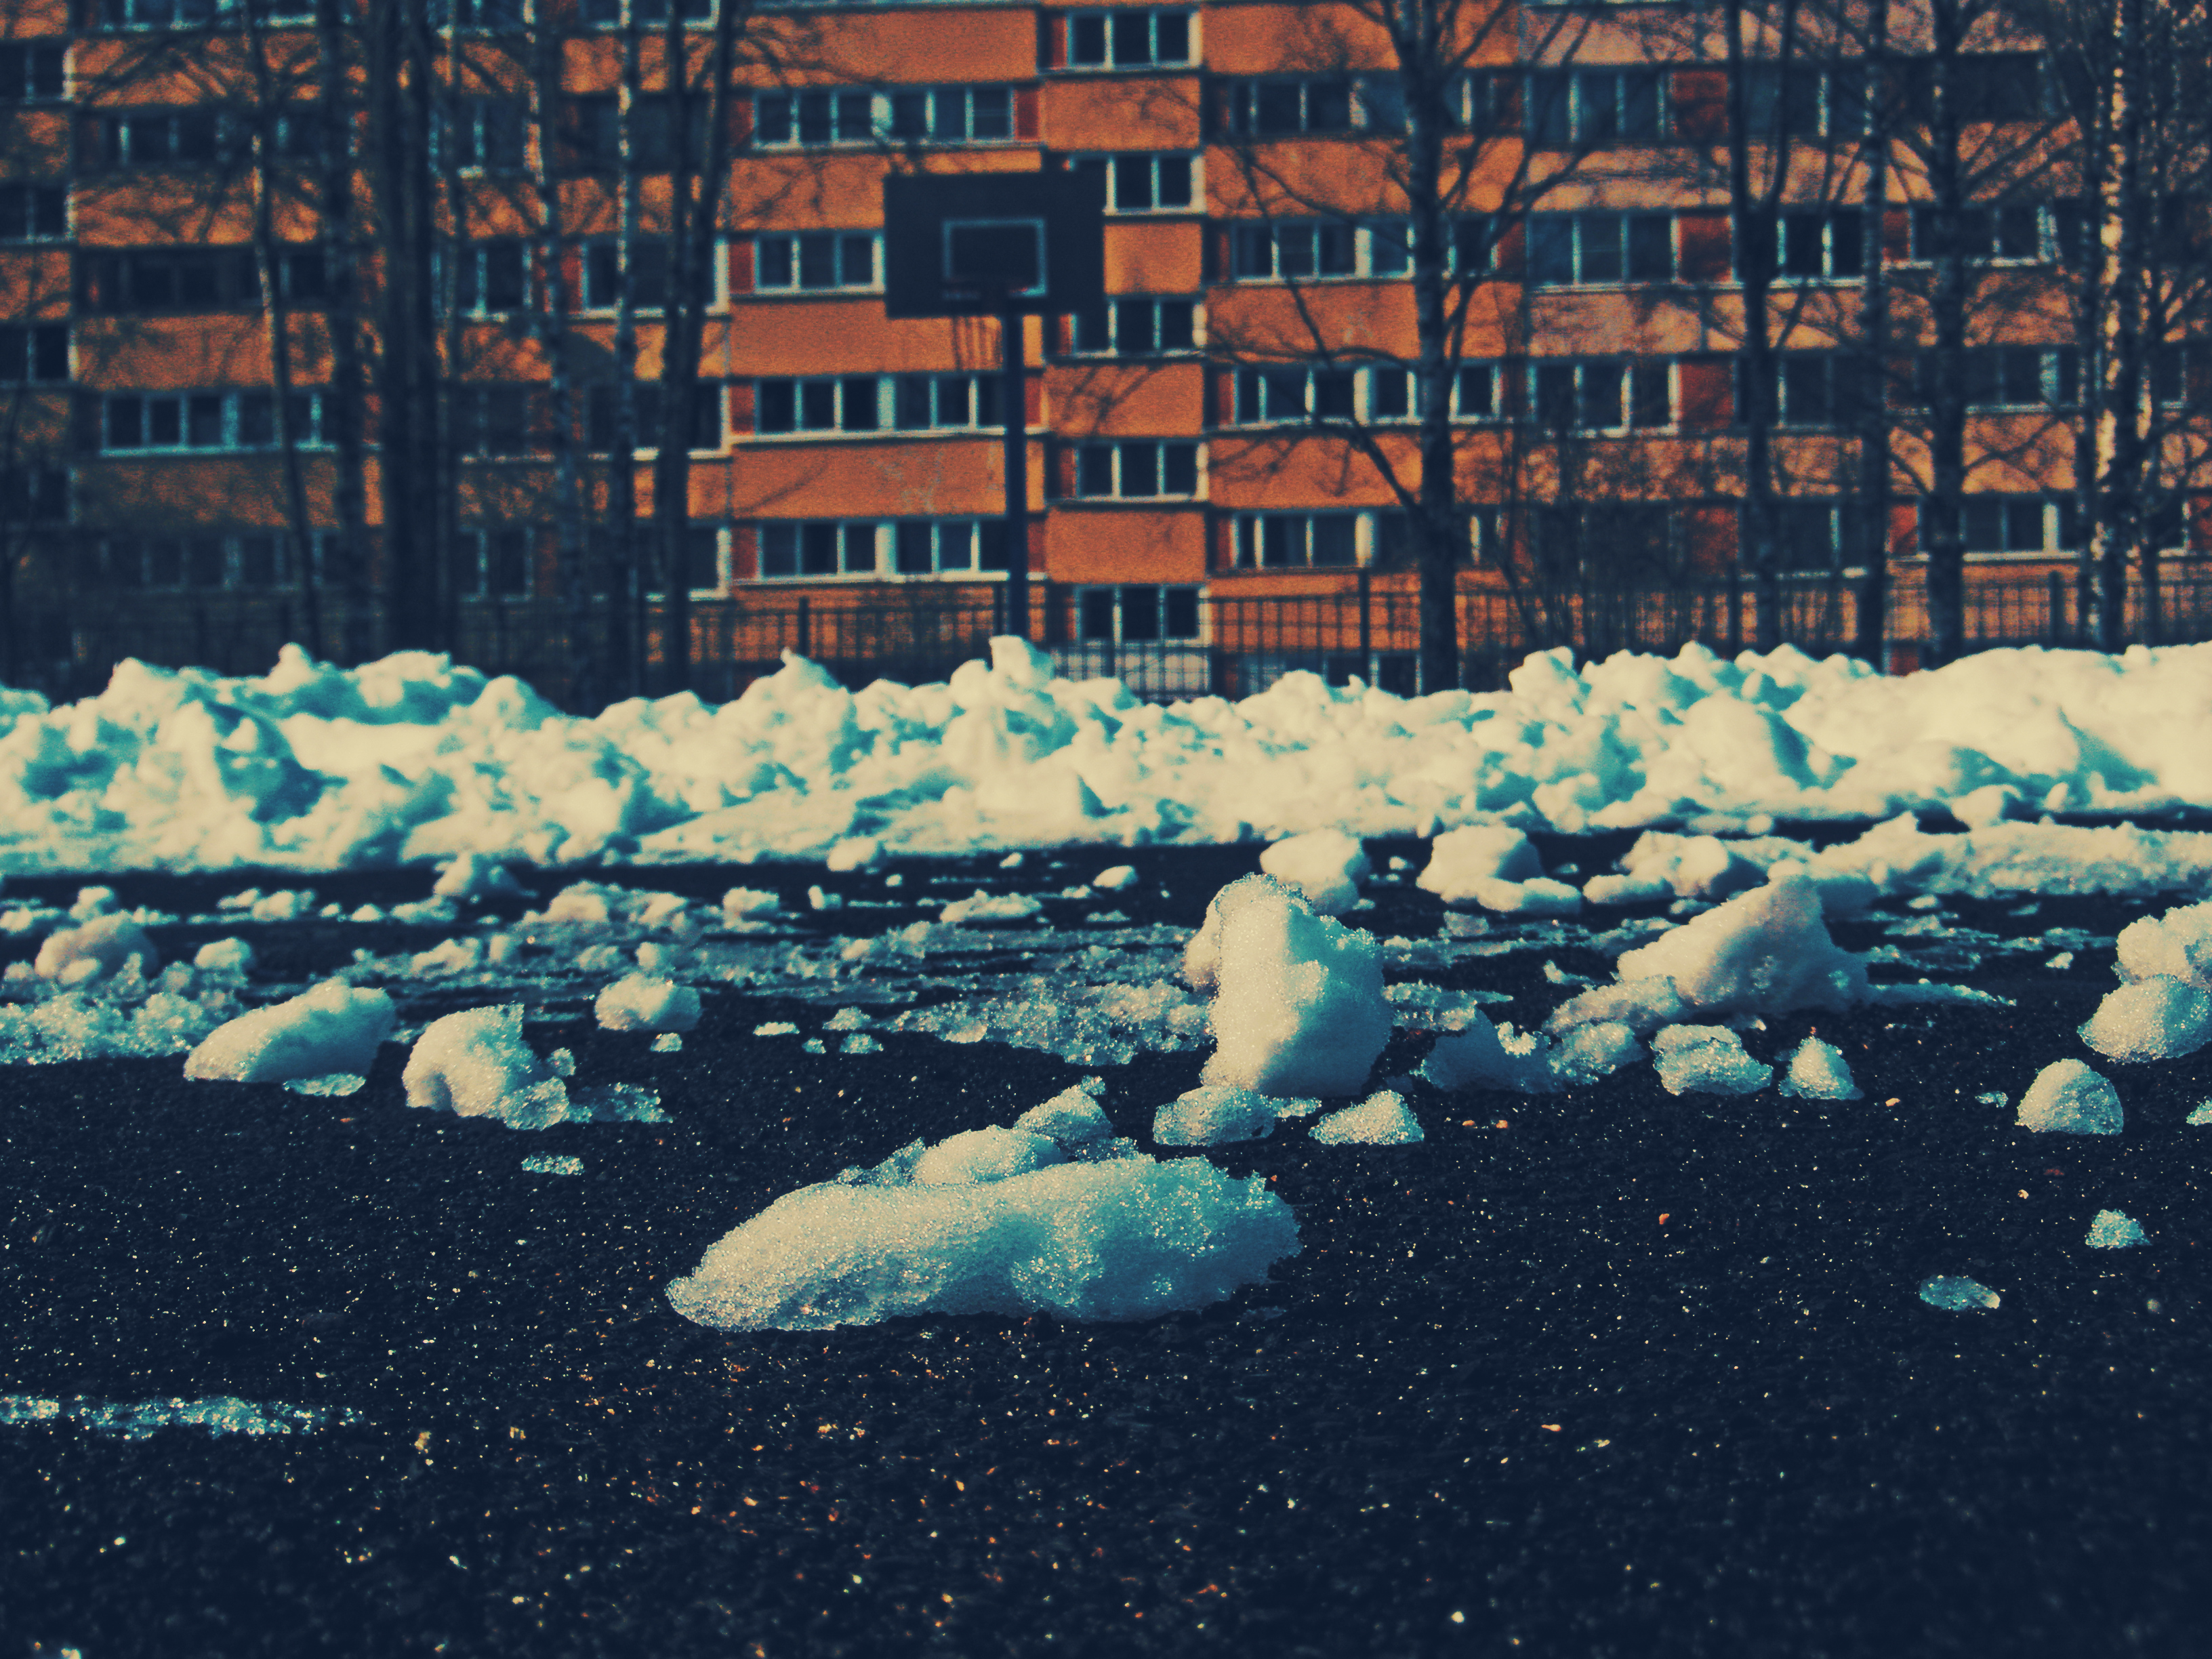
images, water, snow, azure, building, window, freezing, sunlight, cloud, body of water, natural landscape, Tints and shades, melting, sea ice, polar ice cap, tree, winter, ice cap, electric blue, landscape, reflection, horizon, meteorological phenomenon, precipitation, arctic ocean, frost, glacial landform, ocean, city, house, arctic, ice, evening